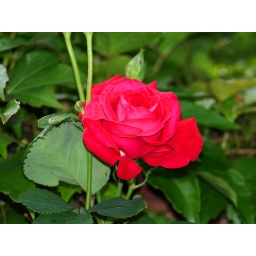
A red rose in our garden. Een rode roos uit onze tuin